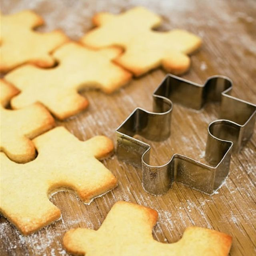
if i regularly ate flour and sugar , this would be a fun way .